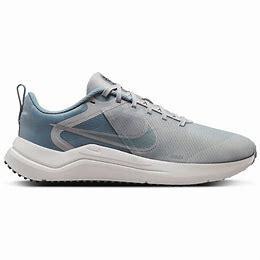
Brand: Nike
Model: Downshifter 12